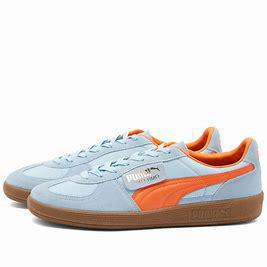
Brand: Puma
Model: Palermo